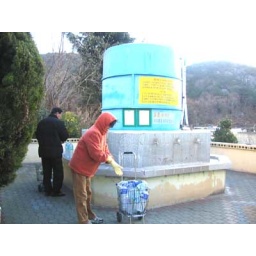
Drinking water is collected in bottles from a public tank and taken back to the apartments.